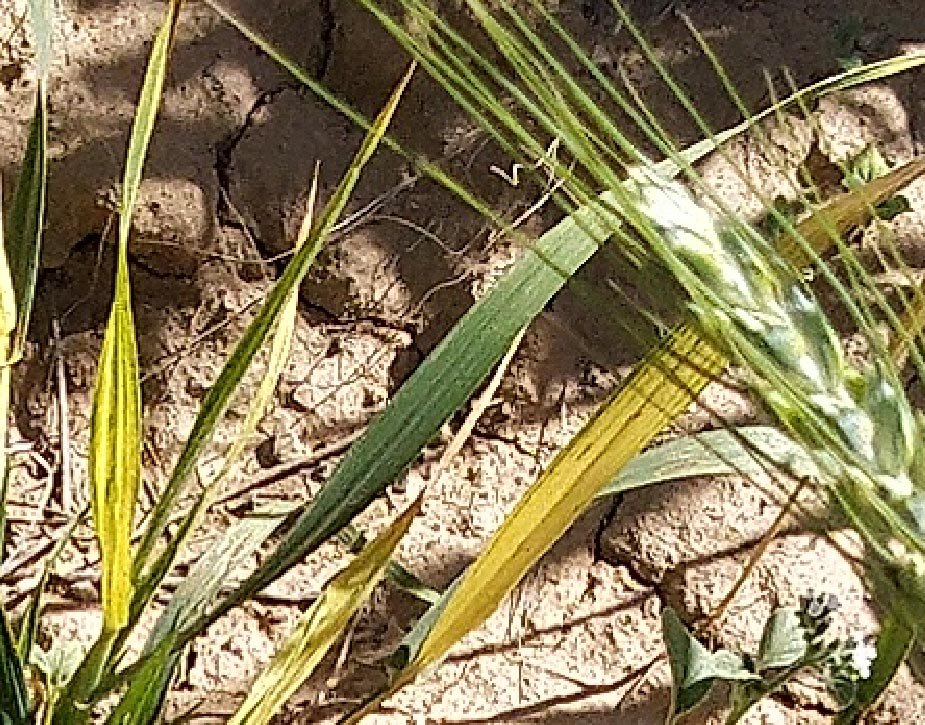
Label: Wheat___Healthy